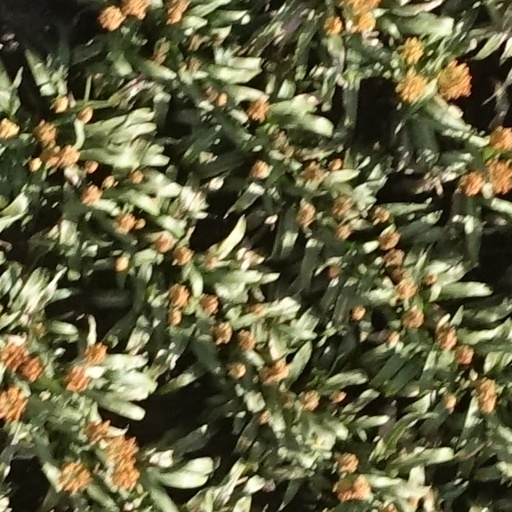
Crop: sorghum